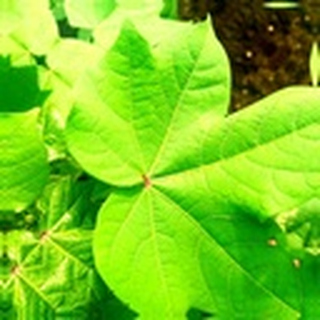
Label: healthy_cotton